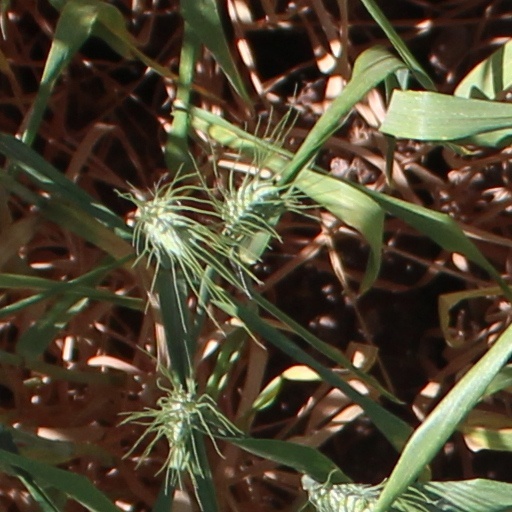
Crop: wheat